Black Arrow

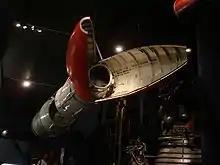
The first two stages and open payload fairing of R4 on display at the Science Museum in London

About 257 seconds into the flight, the second stage cut off, and the rocket entered a coast phase to apogee. Immediately after cut-off, the second stage attitude control system was pressurised. During the coast the correct orientation for third stage separation was maintained by means of the attitude control system. Towards the end of the coast period, the third stage was spun up to a rate of 3 hertz (180 rpm) by means of six Imp rockets. Five seconds later, the third stage separated, and following ten more seconds of coasting, it ignited. The third stage was a Waxwing solid rocket motor, which burned for 55 seconds.